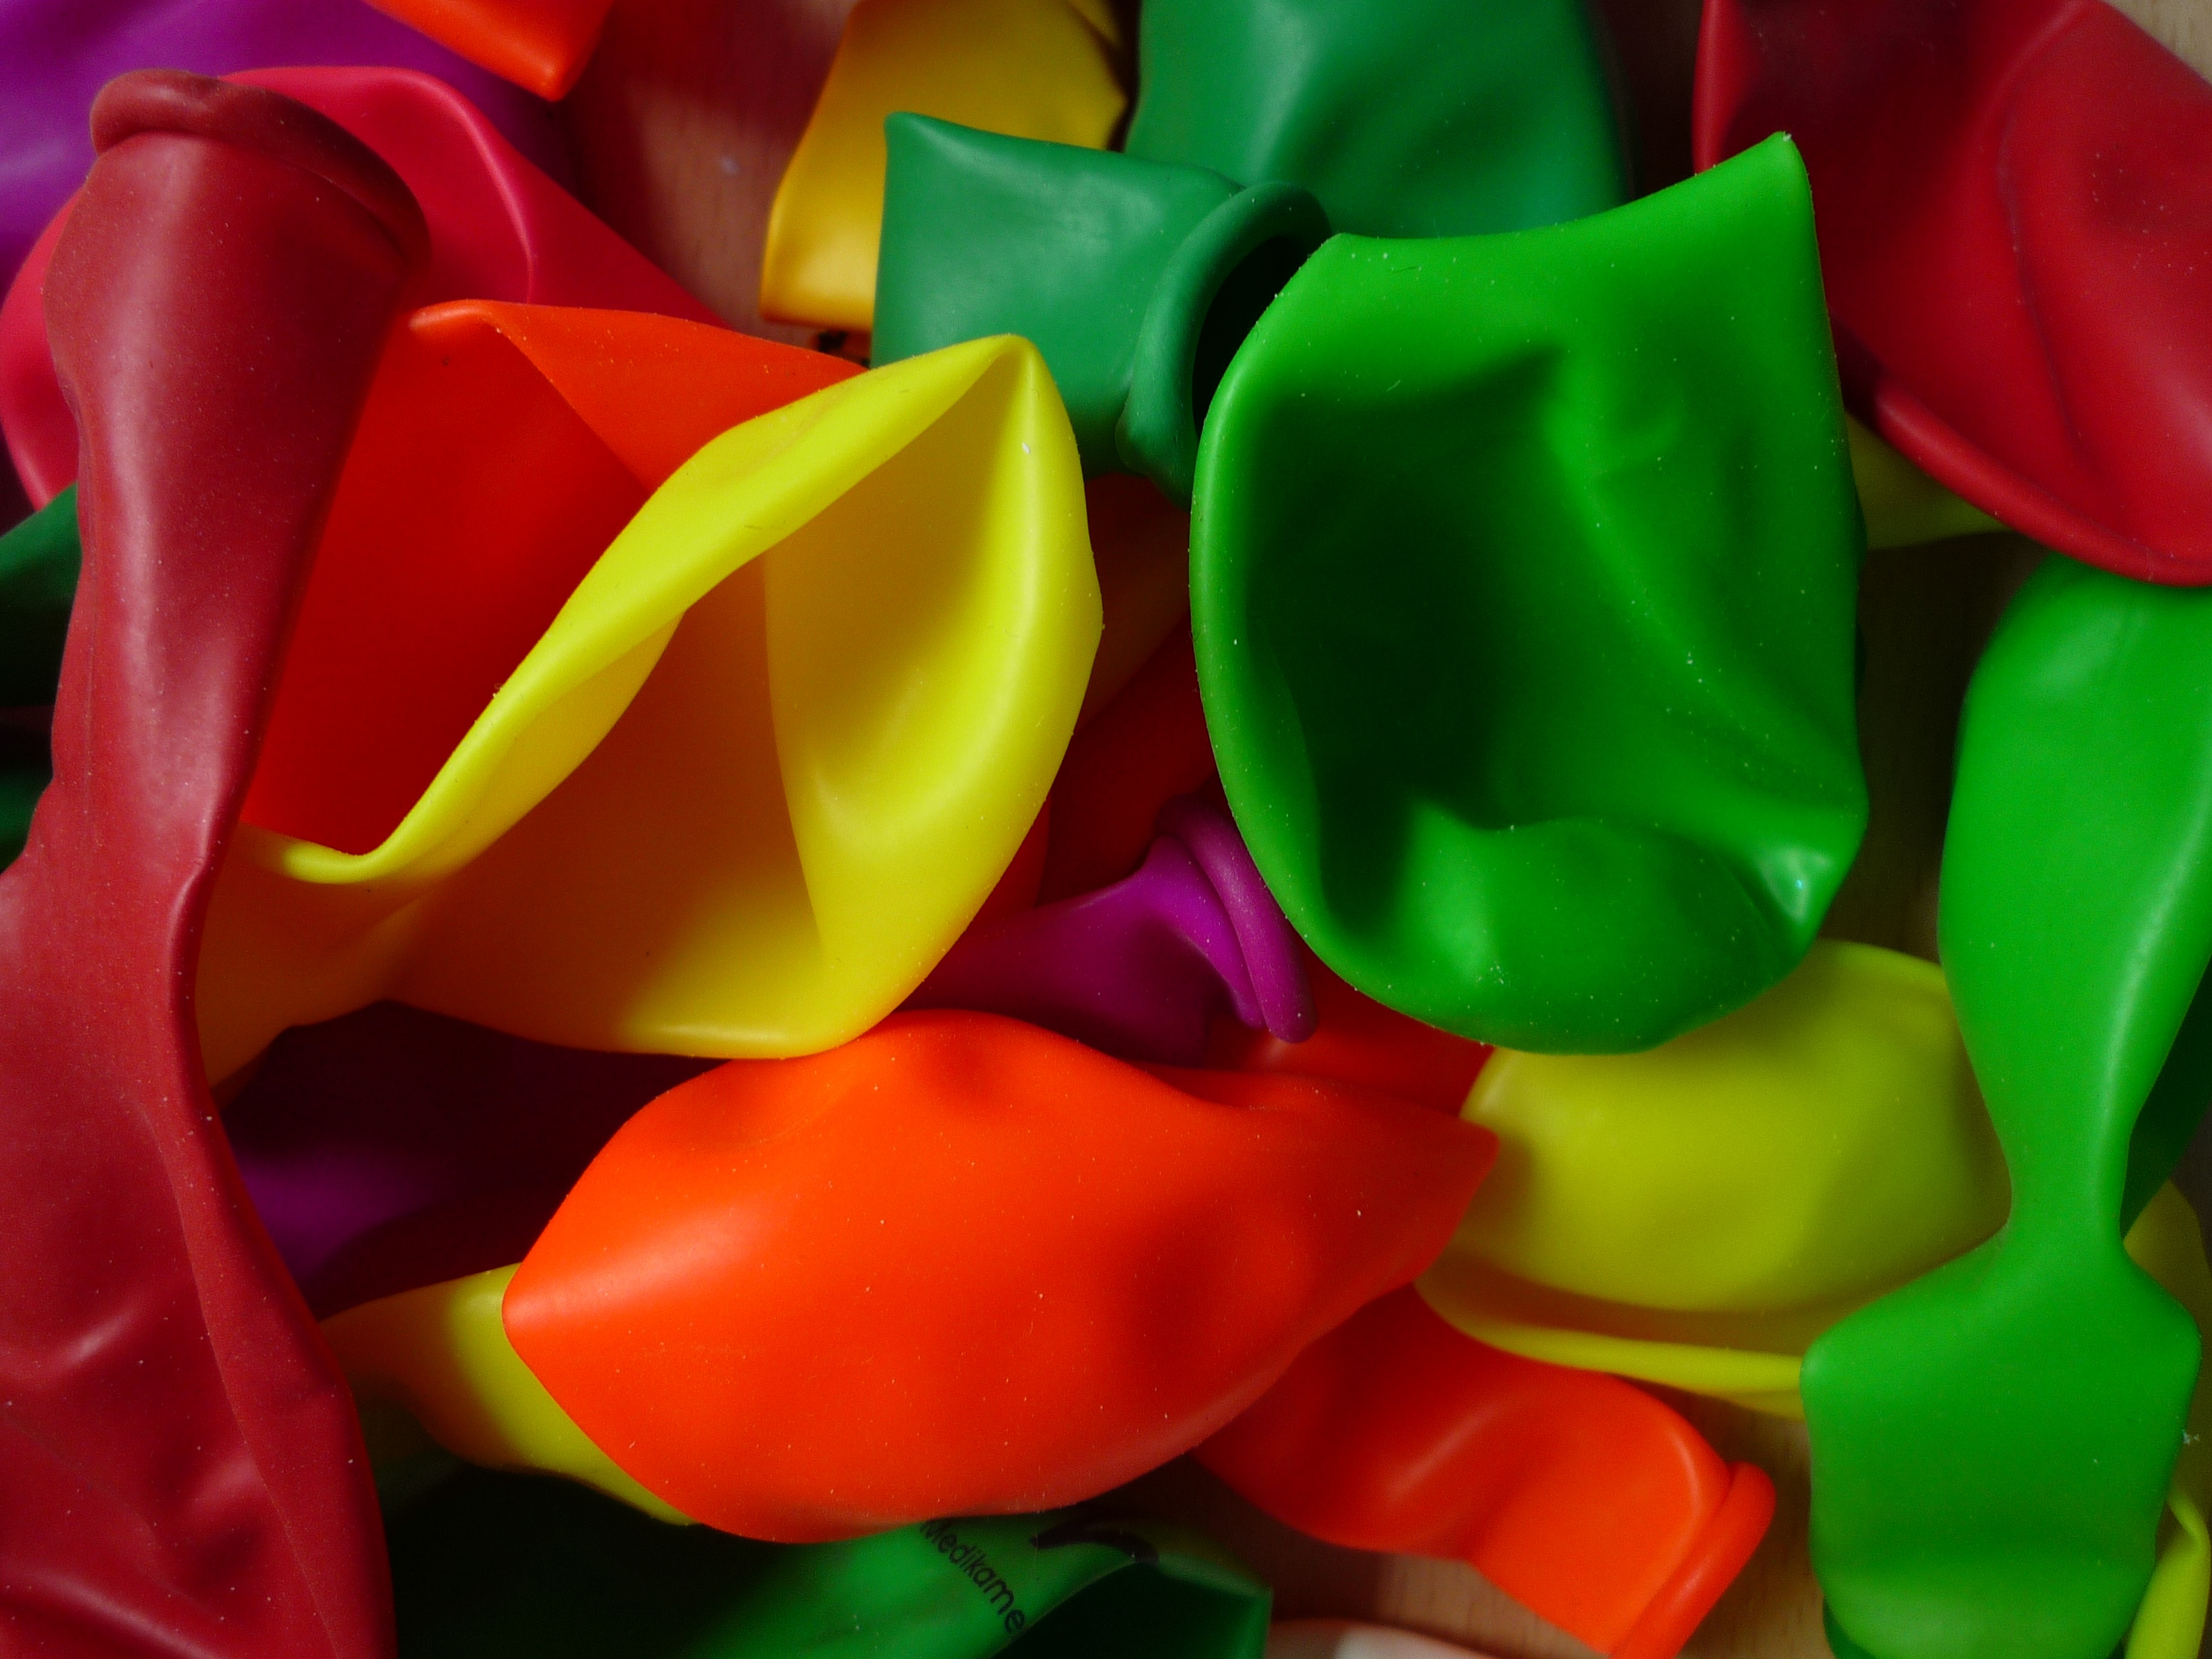
plant, flower, petal, tulip, rose, green, red, color, macro, colorful, yellow, close, neon, party, ballons, macro photography, flowering plant, flower bouquet, rainbow rose, land plant